Panic in Chicago

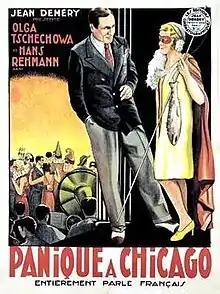
French release poster

Panic in Chicago is a 1931 German crime film directed by Robert Wiene and starring Olga Chekhova, Hans Rehmann and Ferdinand Hart. It was based on the novel "Panic in Chicago" by the German writer Robert Heymann. The film was shot at the Staaken Studios with sets designed by the art director Erwin Scharf. It premiered at the Palast-am-Zoo in Berlin on 23 June 1931.